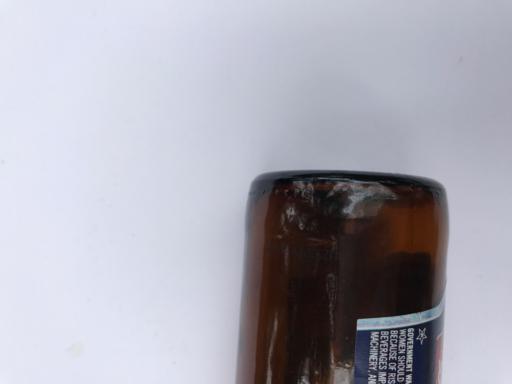
Waste category: glass